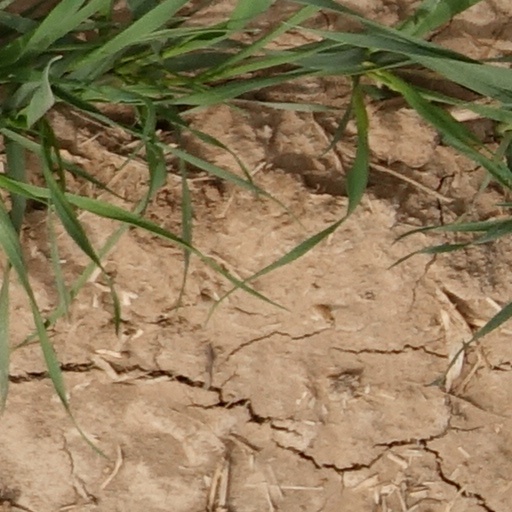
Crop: wheat